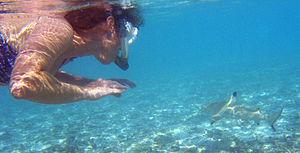
Les requins, squales ou sélachimorphes forment un super-ordre de poissons cartilagineux, possédant cinq à sept fentes branchiales sur les côtés de la tête et les nageoires pectorales qui ne sont pas fusionnées à la tête.
Le Requin à pointes noires est une espèce de requins de la famille des Carcharhinidae, facilement identifiable par les pointes noires de ses nageoires, en particulier sur la première nageoire dorsale et la nageoire caudale. Il fait partie des requins les plus abondants des récifs coralliens tropicaux de l'océan Indien et de l'océan Pacifique. Cette espèce préfère les eaux côtières peu profondes et expose fréquemment sa première nageoire dorsale dans ces zones. La plupart des Requins à pointes noires vivent sur les rebords de récifs et les fonds sableux, mais ils sont également connus pour supporter des environnements saumâtres ou d'eau douce. Cette espèce atteint généralement une longueur de 1,6 m.